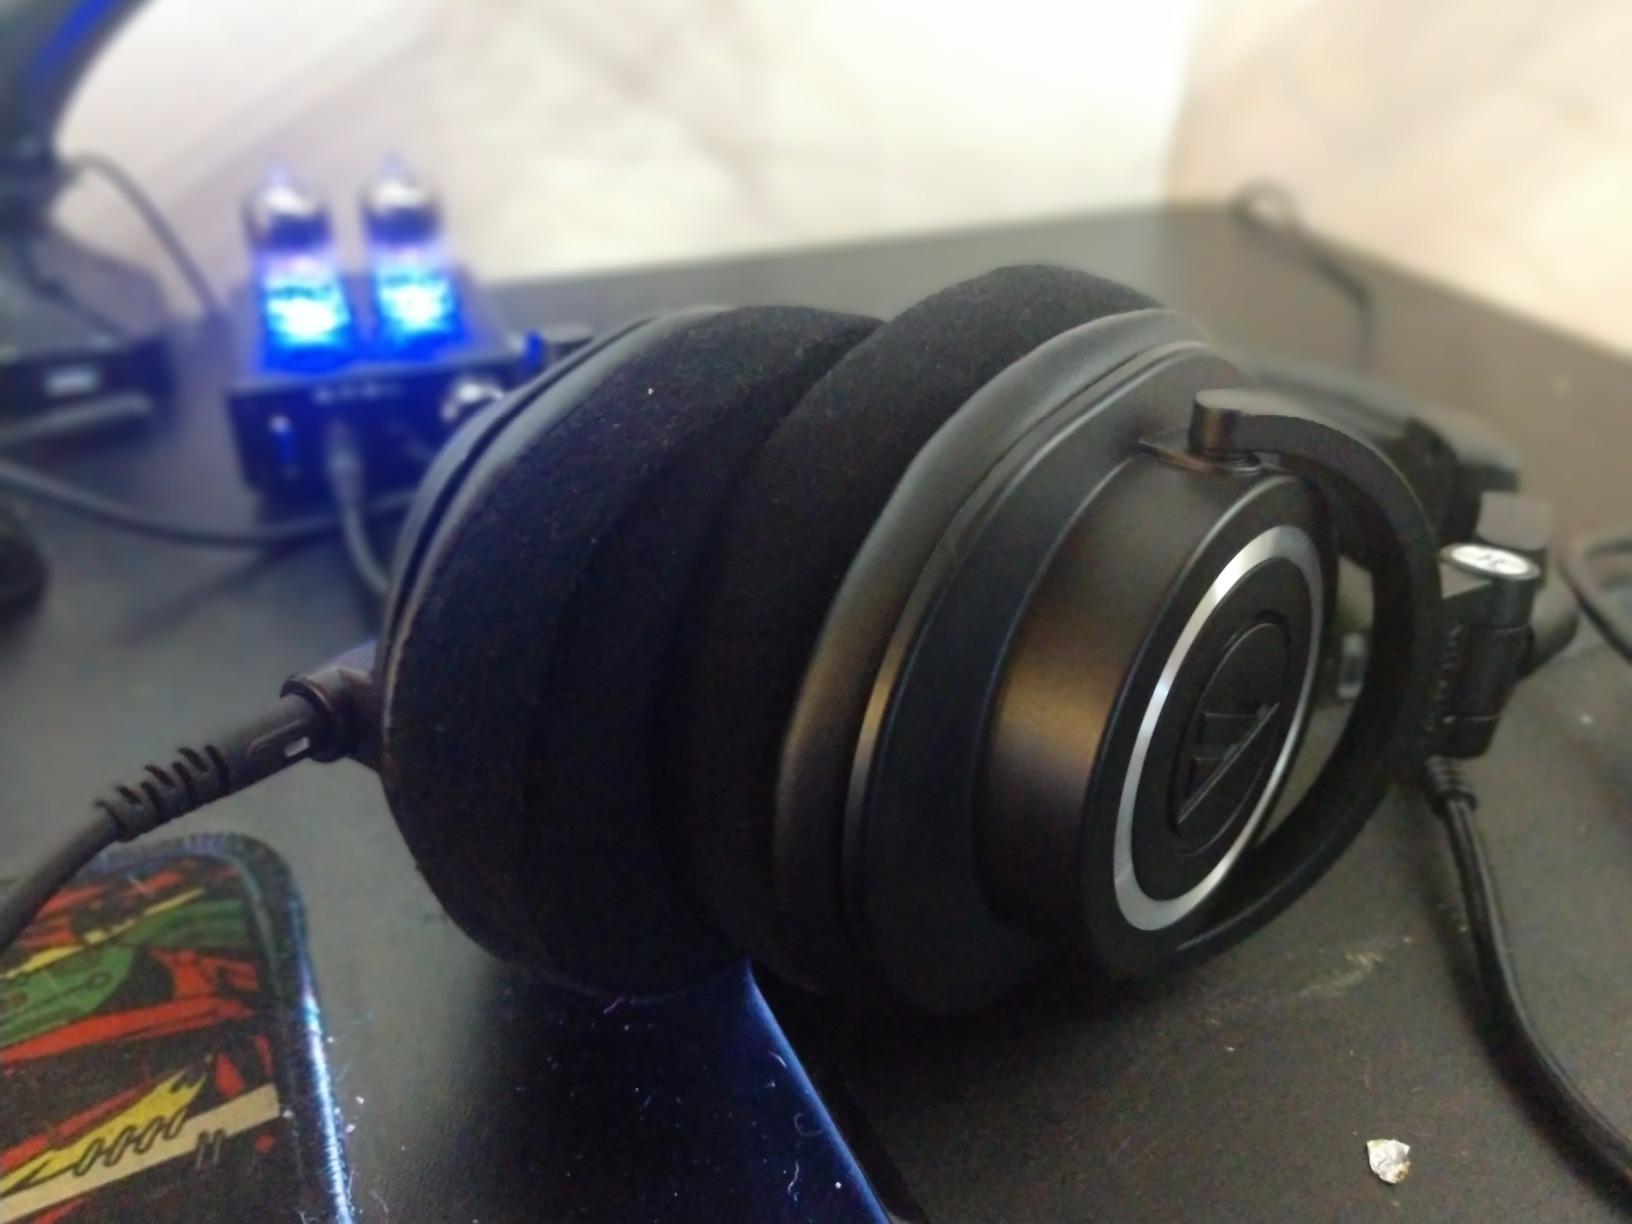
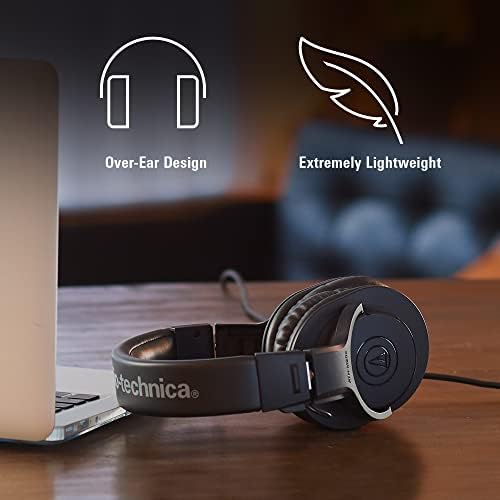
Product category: headphones
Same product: no